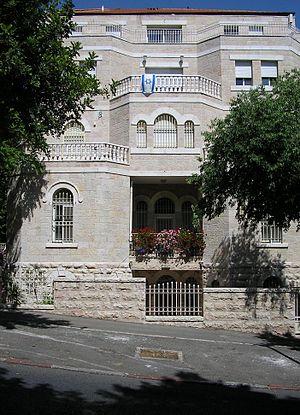
Jérusalem - Quartier de Talbia עברית: בית ראובן מס בטלביה, ירושלים.